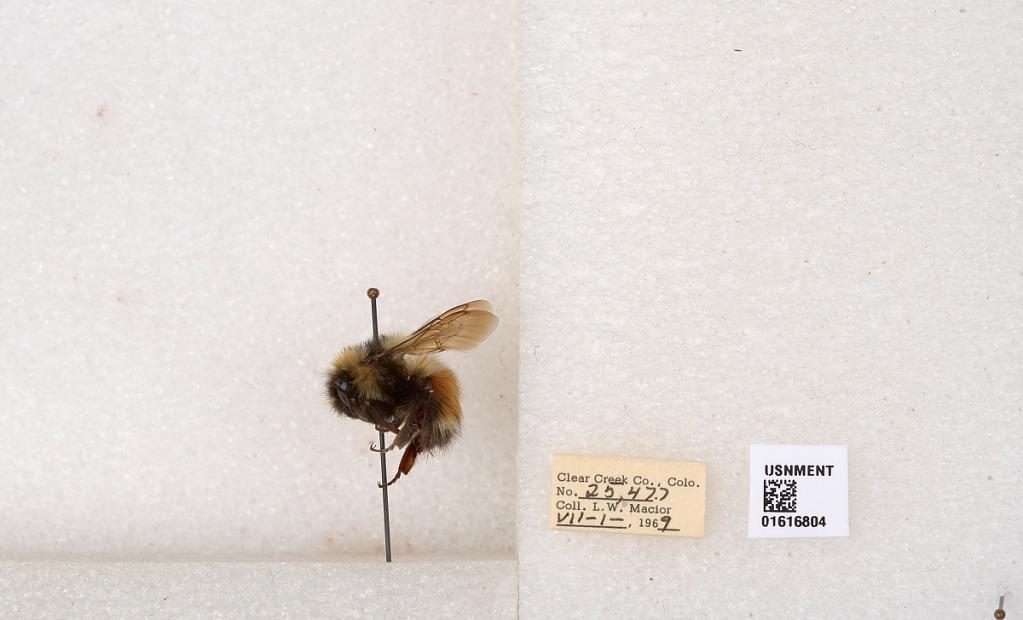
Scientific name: Bombus (Pyrobombus) sylvicola Kirby
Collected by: L. Macior
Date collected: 1969-7-1
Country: United States
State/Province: Colorado
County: Clear Creek
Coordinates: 39.6891, -105.644